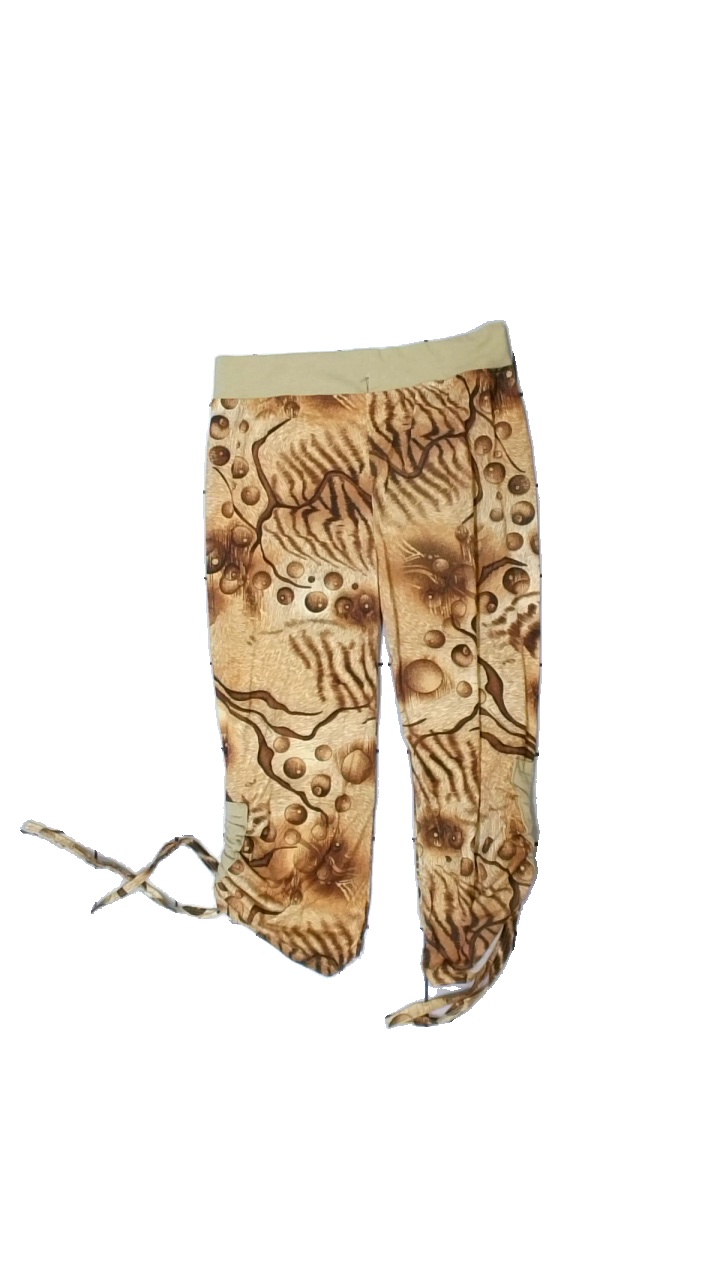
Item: Trousers (Ladies)
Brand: Missing
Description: bruna knäbyxor med cirklar och andra former på, mycket nopprig
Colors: Beige, Brown
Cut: Cropped
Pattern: Geometric print
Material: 100% polyester
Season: All
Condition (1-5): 2
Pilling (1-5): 2
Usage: Export
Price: <50